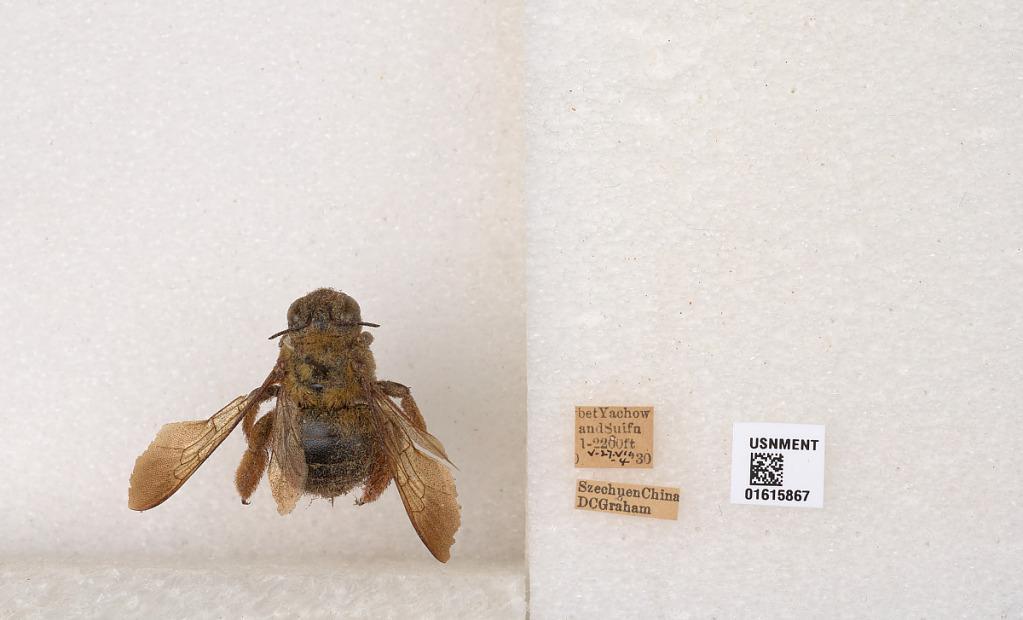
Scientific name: Xylocopa (Koptortosoma) sinensis Smith
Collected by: D. Graham
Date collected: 1930-5-27
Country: China
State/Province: Sichuan
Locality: bet Yachow and Suifu